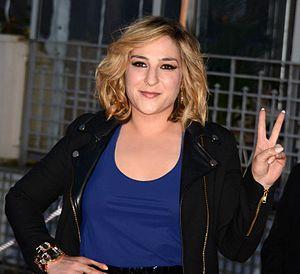
Marilou Berry au festival du film de Cabourg